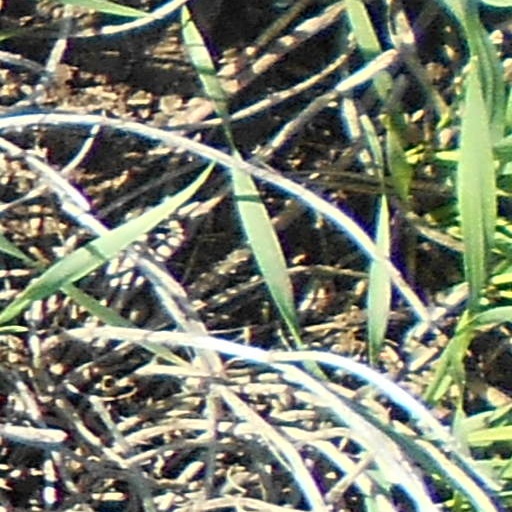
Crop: wheat